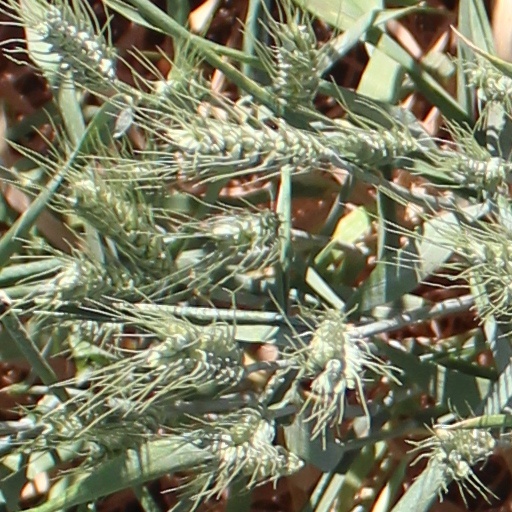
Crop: wheat